Sky position (RA, Dec in degrees): 127.43, 23.563
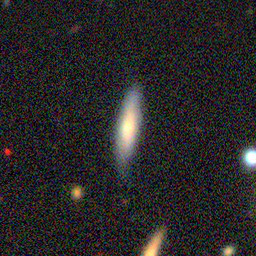
Galaxy morphology: Cigar Shaped Smooth Galaxies